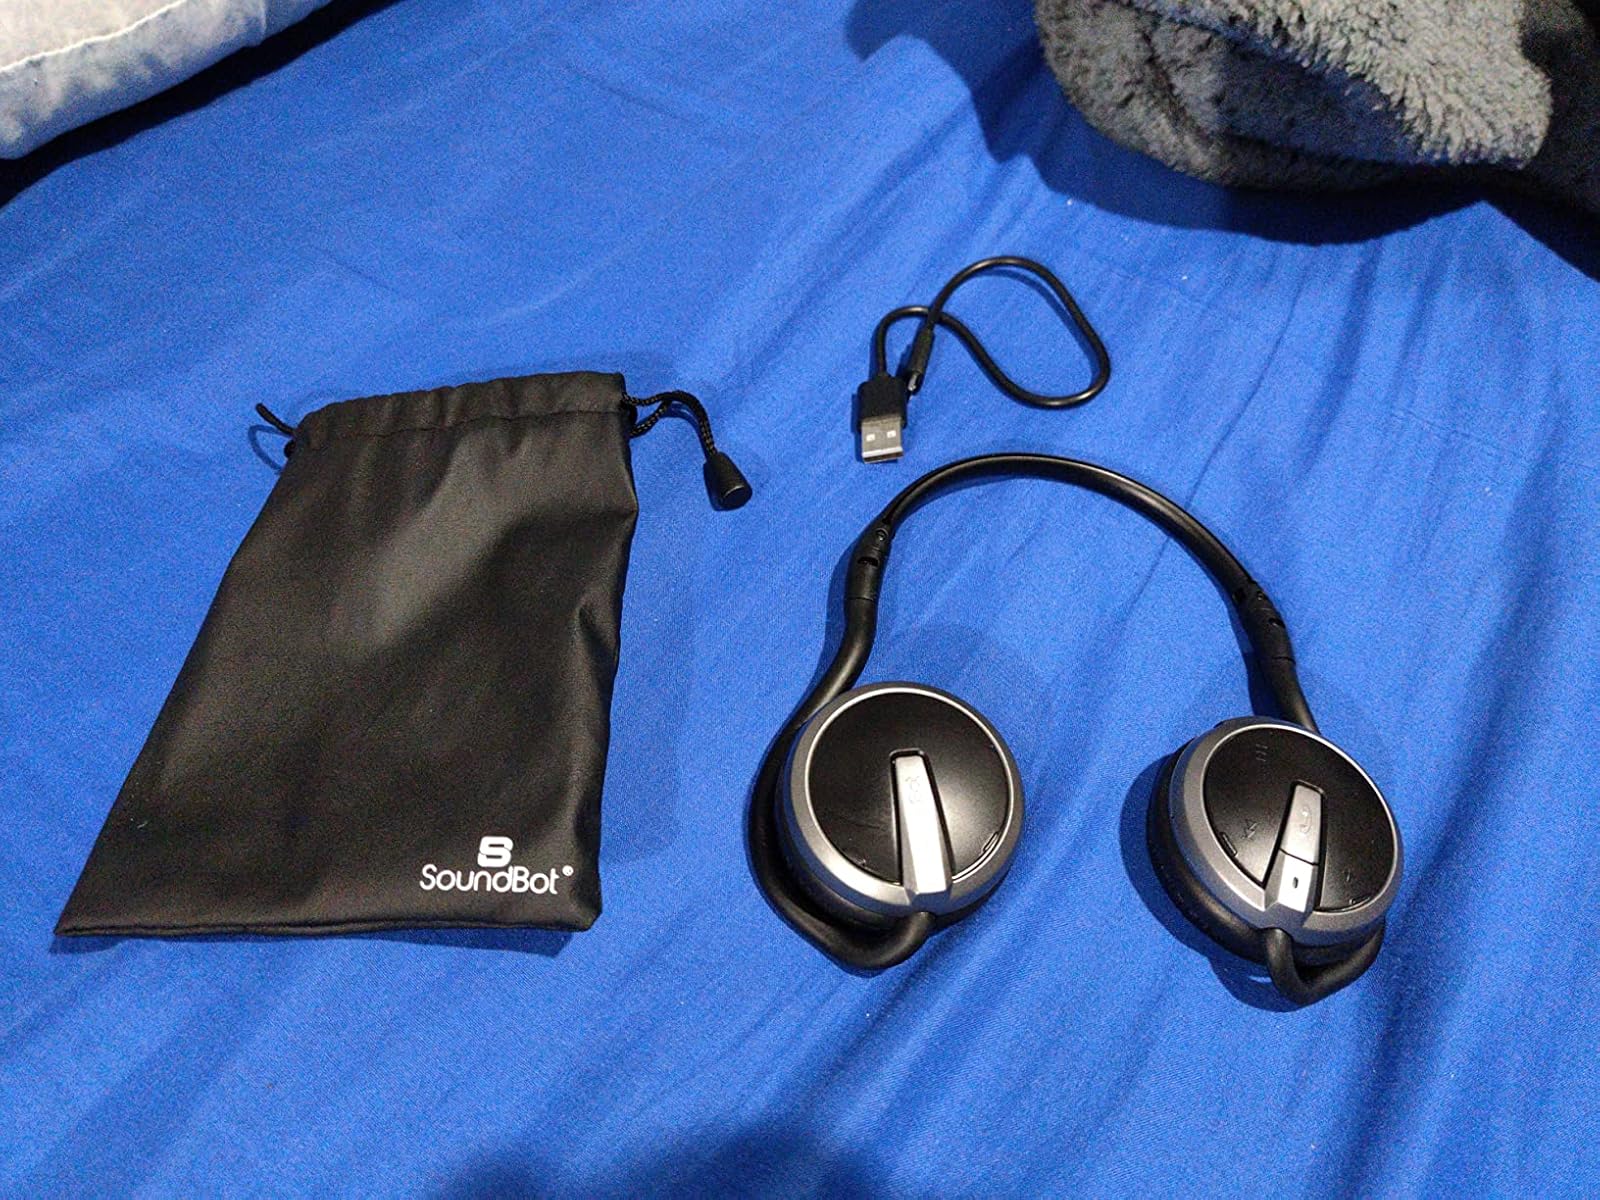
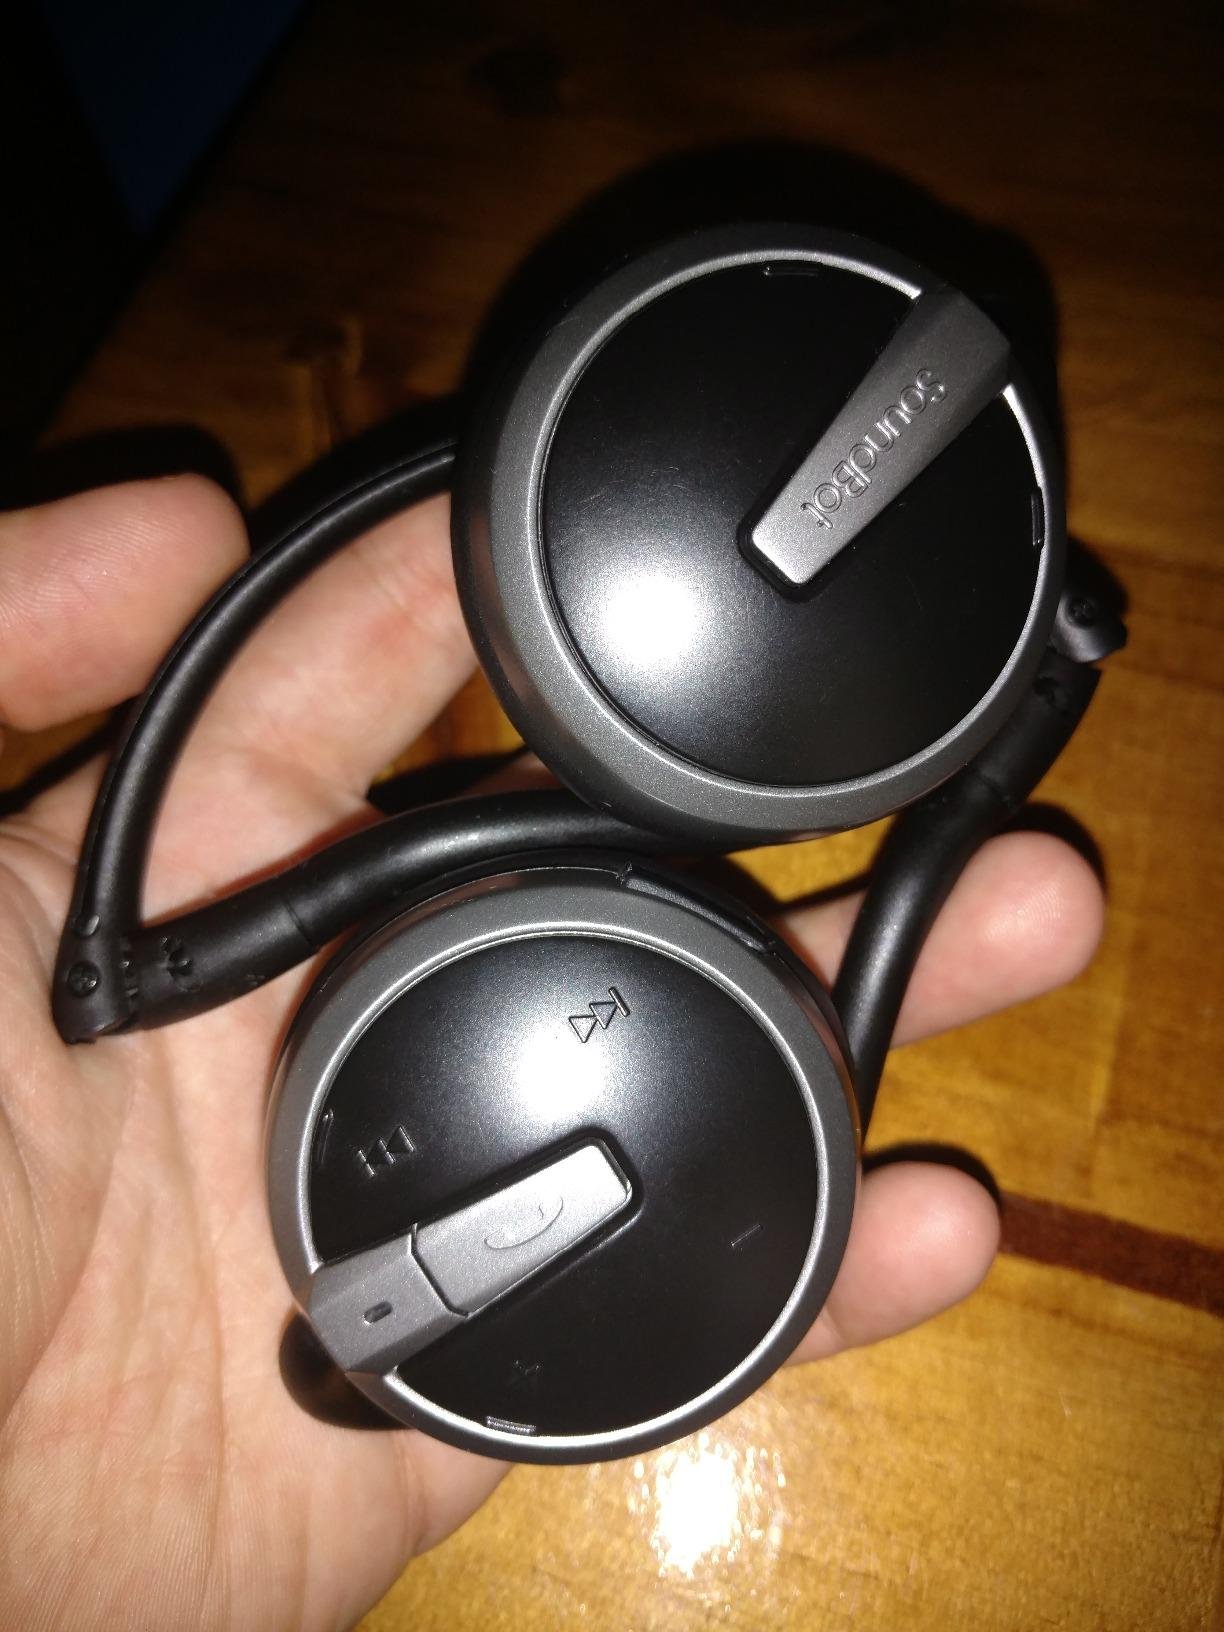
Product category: headphones
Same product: yes